Matthäus Hetzenauer

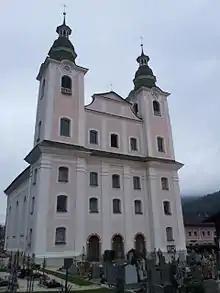
Brixen im Thale's parish deanery, where Hetzenauer spent much of his youth.

Hetzenauer trained as a sniper from March to July 1944 at the "Truppenübungsplatz Seetaler-Alpe" in Steiermark, before being assigned as a "Gefreiter" to the 3rd Gebirgsjäger Division. He utilized both a Karabiner 98k sniper variant with 6× telescopic sight and a Gewehr 43 with ZF4 4× telescopic sight. He saw action against Soviet forces in the Carpathians, Hungary, and Slovakia.